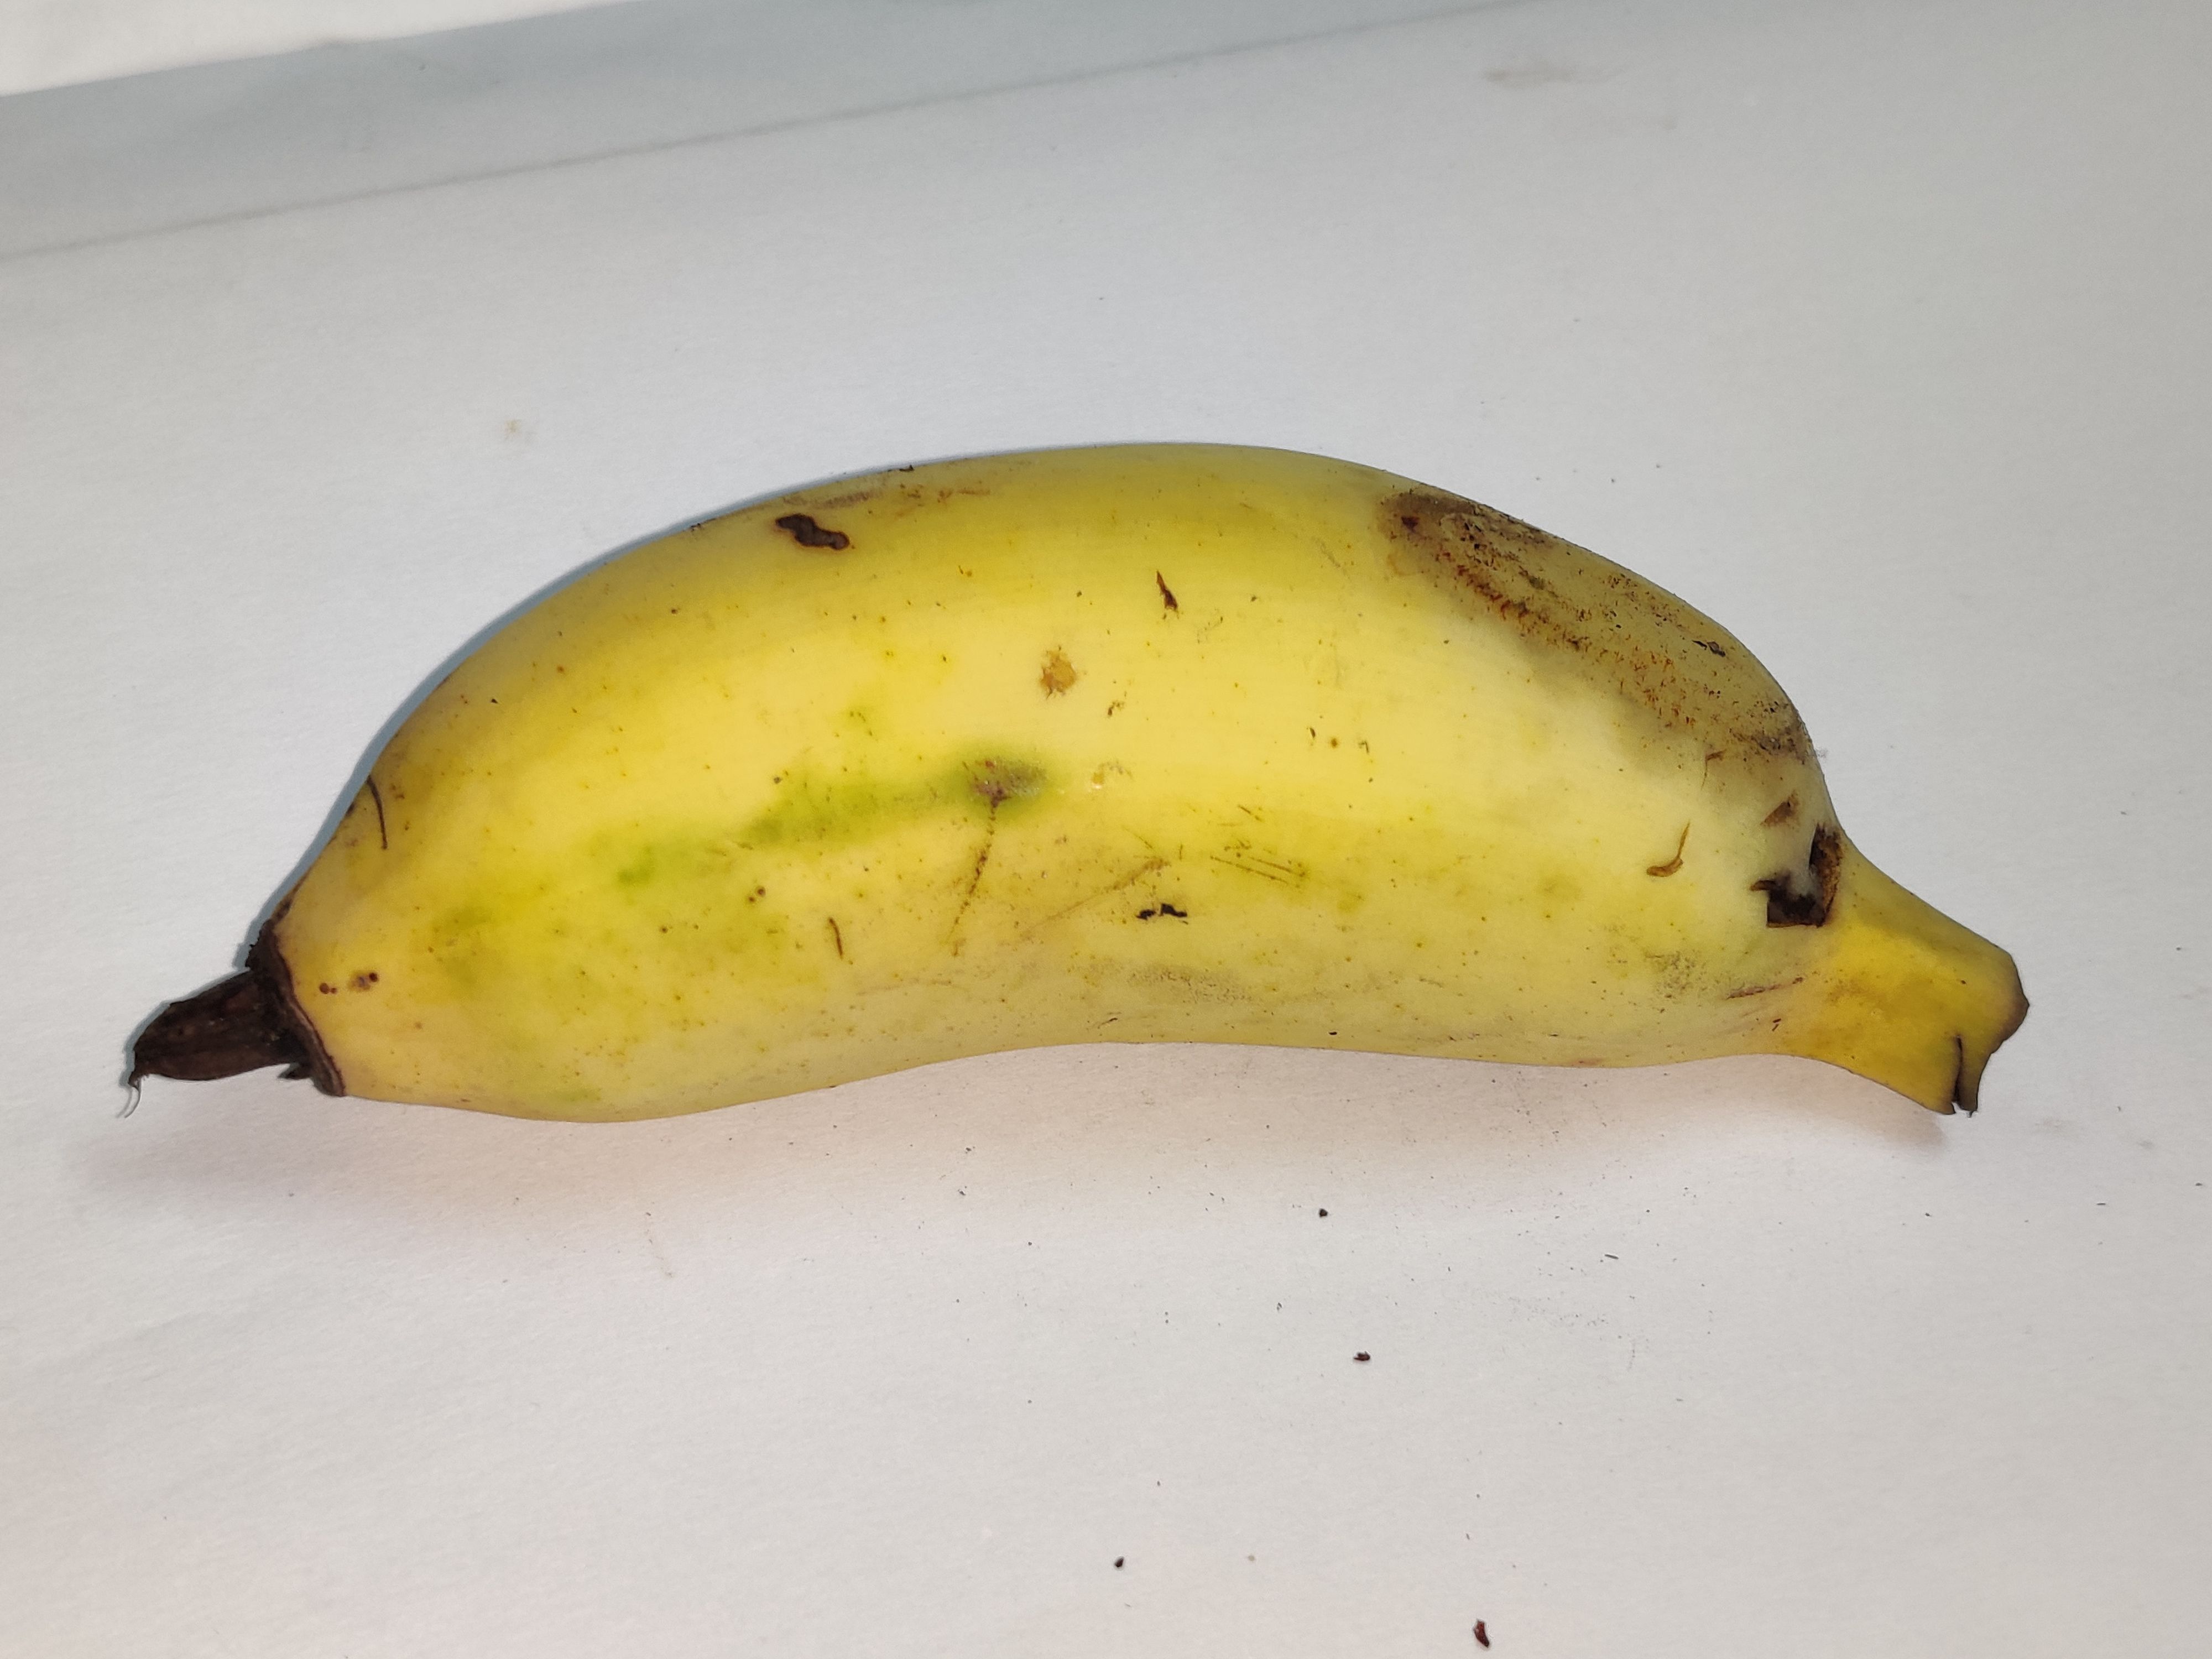
Fruit: banana
Grade: 1st-grade